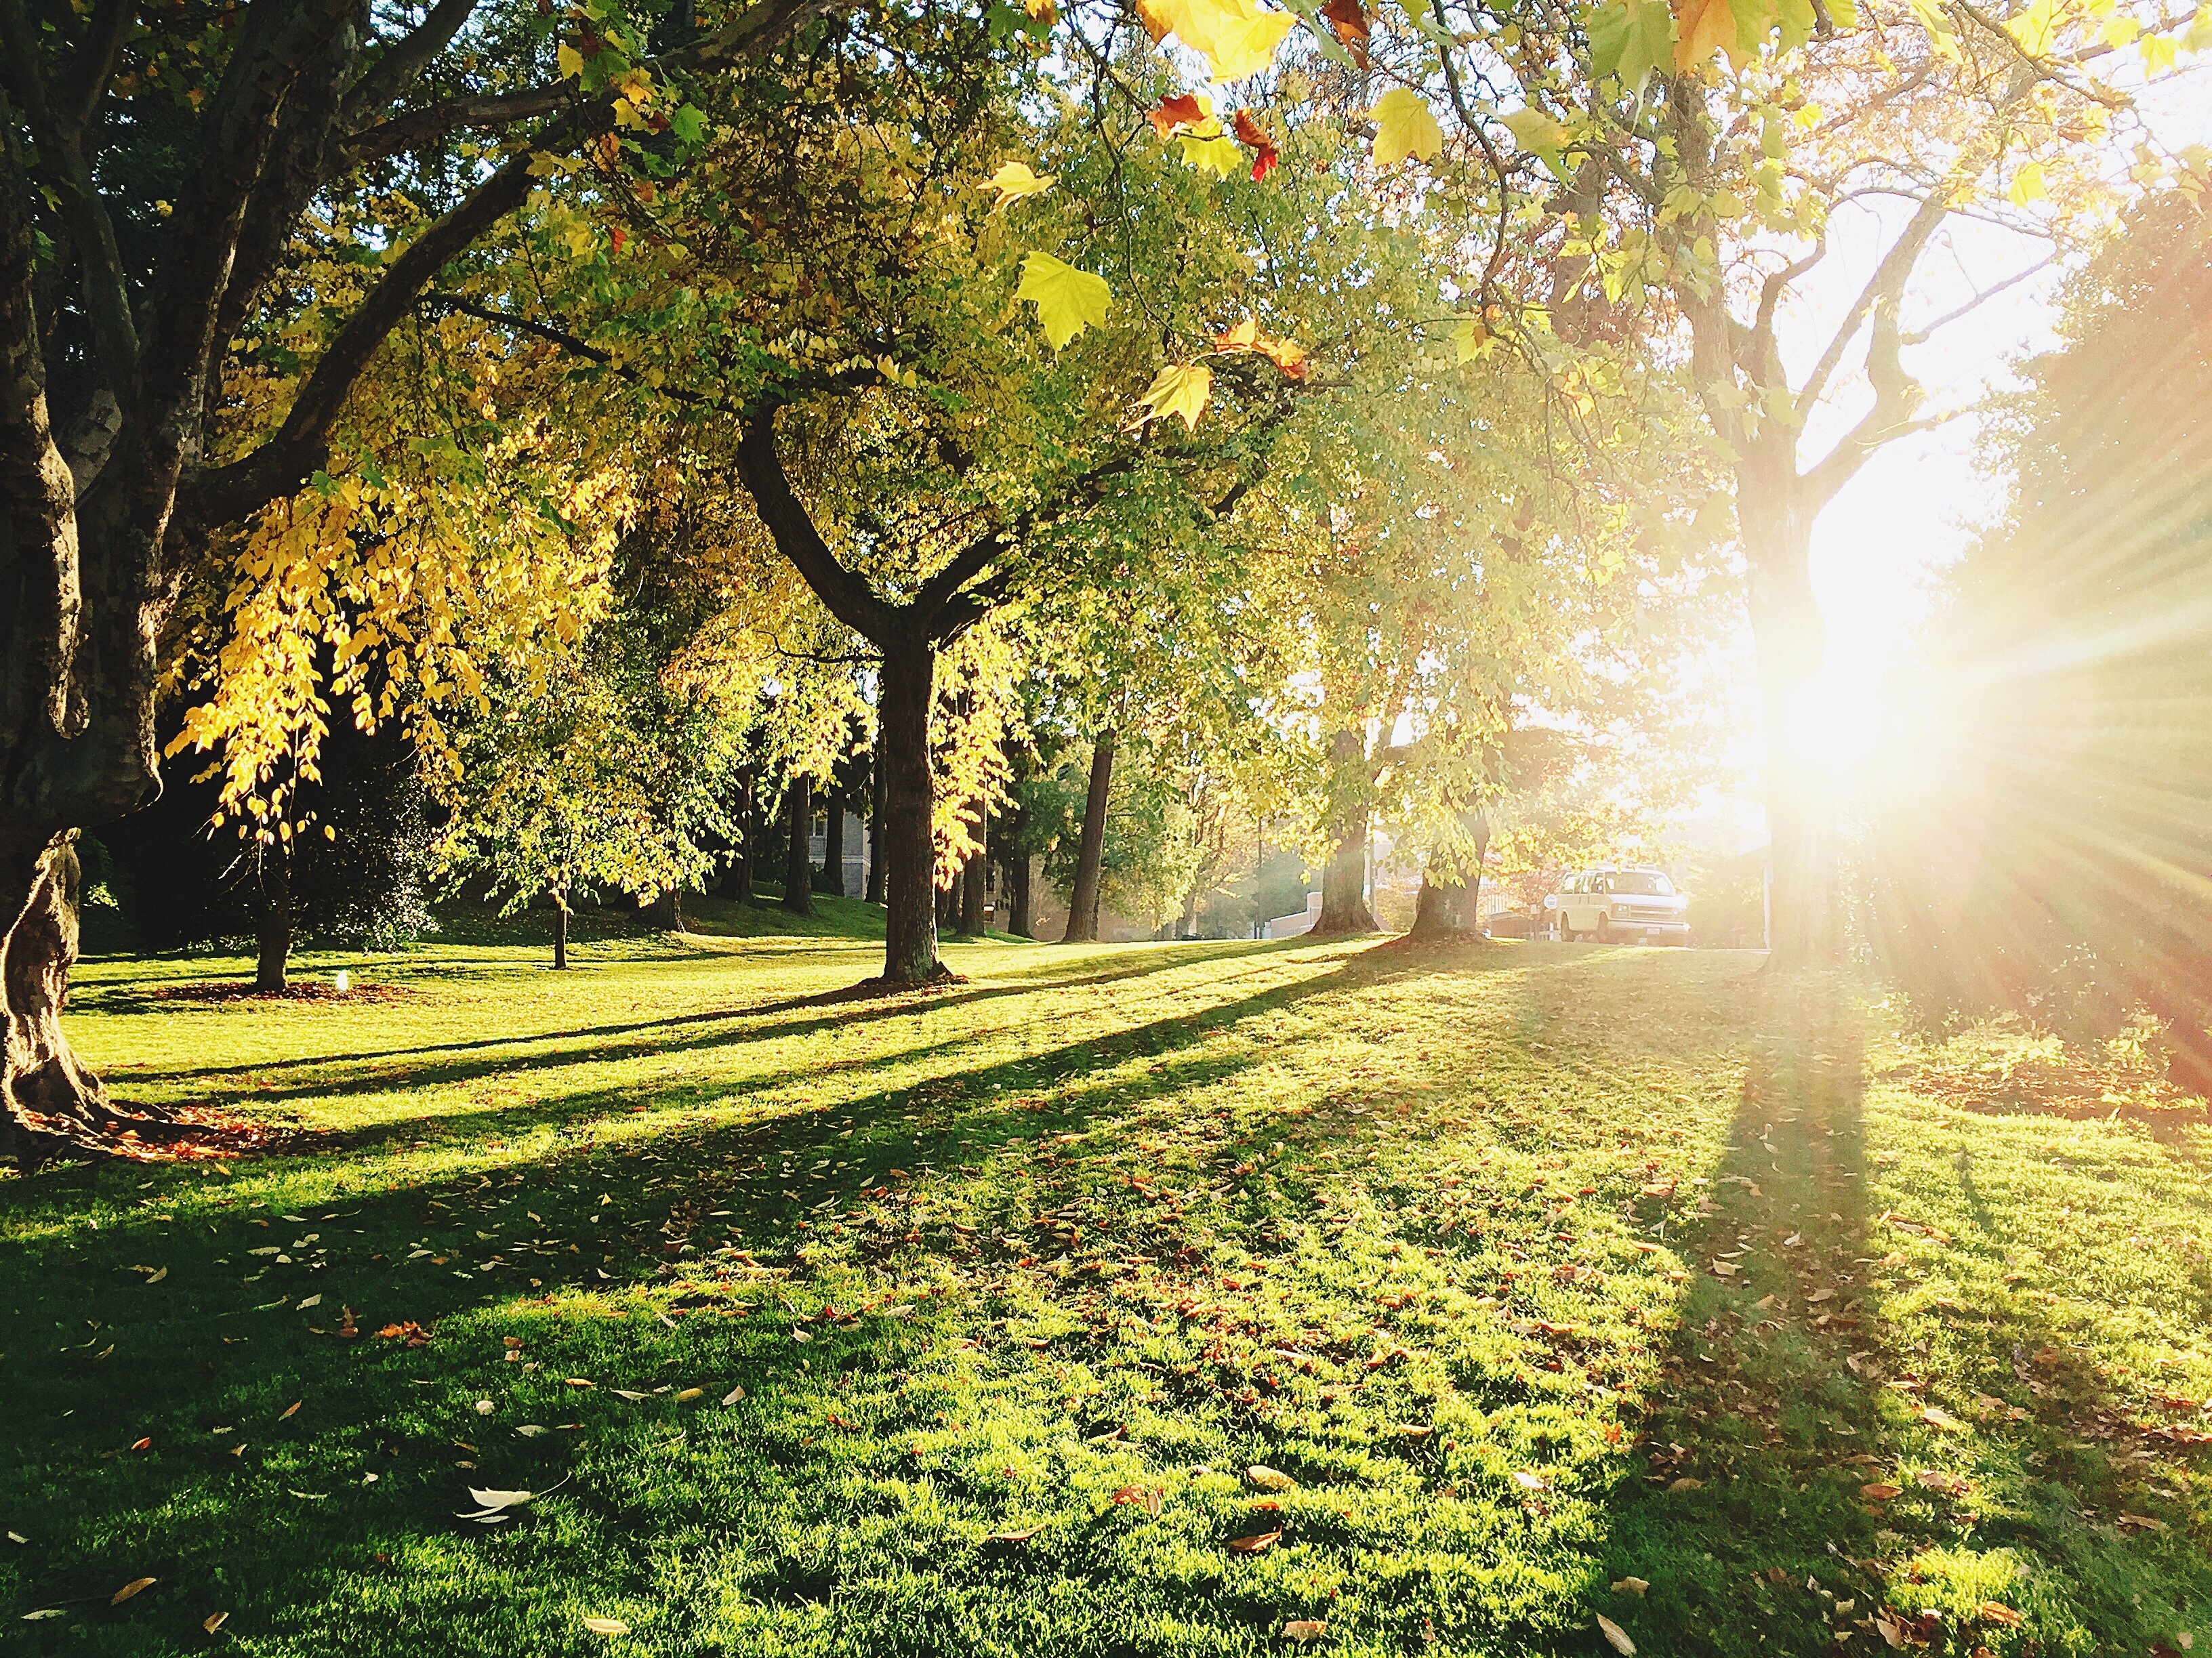
tree, nature, forest, grass, outdoor, light, plant, sunshine, lawn, meadow, countryside, sunlight, morning, leaf, flower, rural, green, autumn, park, flora, season, trees, shadows, deciduous, plantation, woodland, rural area, atmospheric phenomenon, woody plant